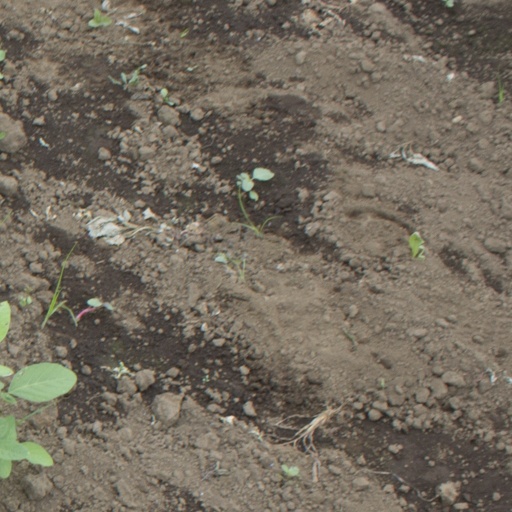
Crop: soybean